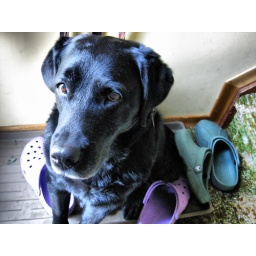
My sister's dog, Annie waits by the door sitting among the shoes.